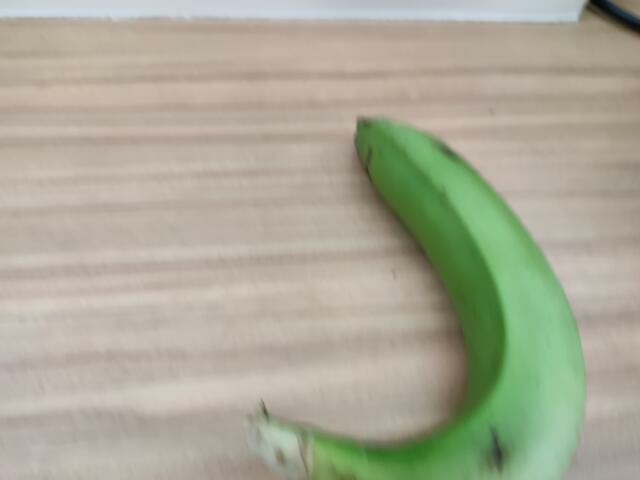
Label: Raw_Banana